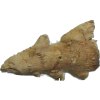
Label: ginger